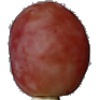
Label: Grape Pink 1